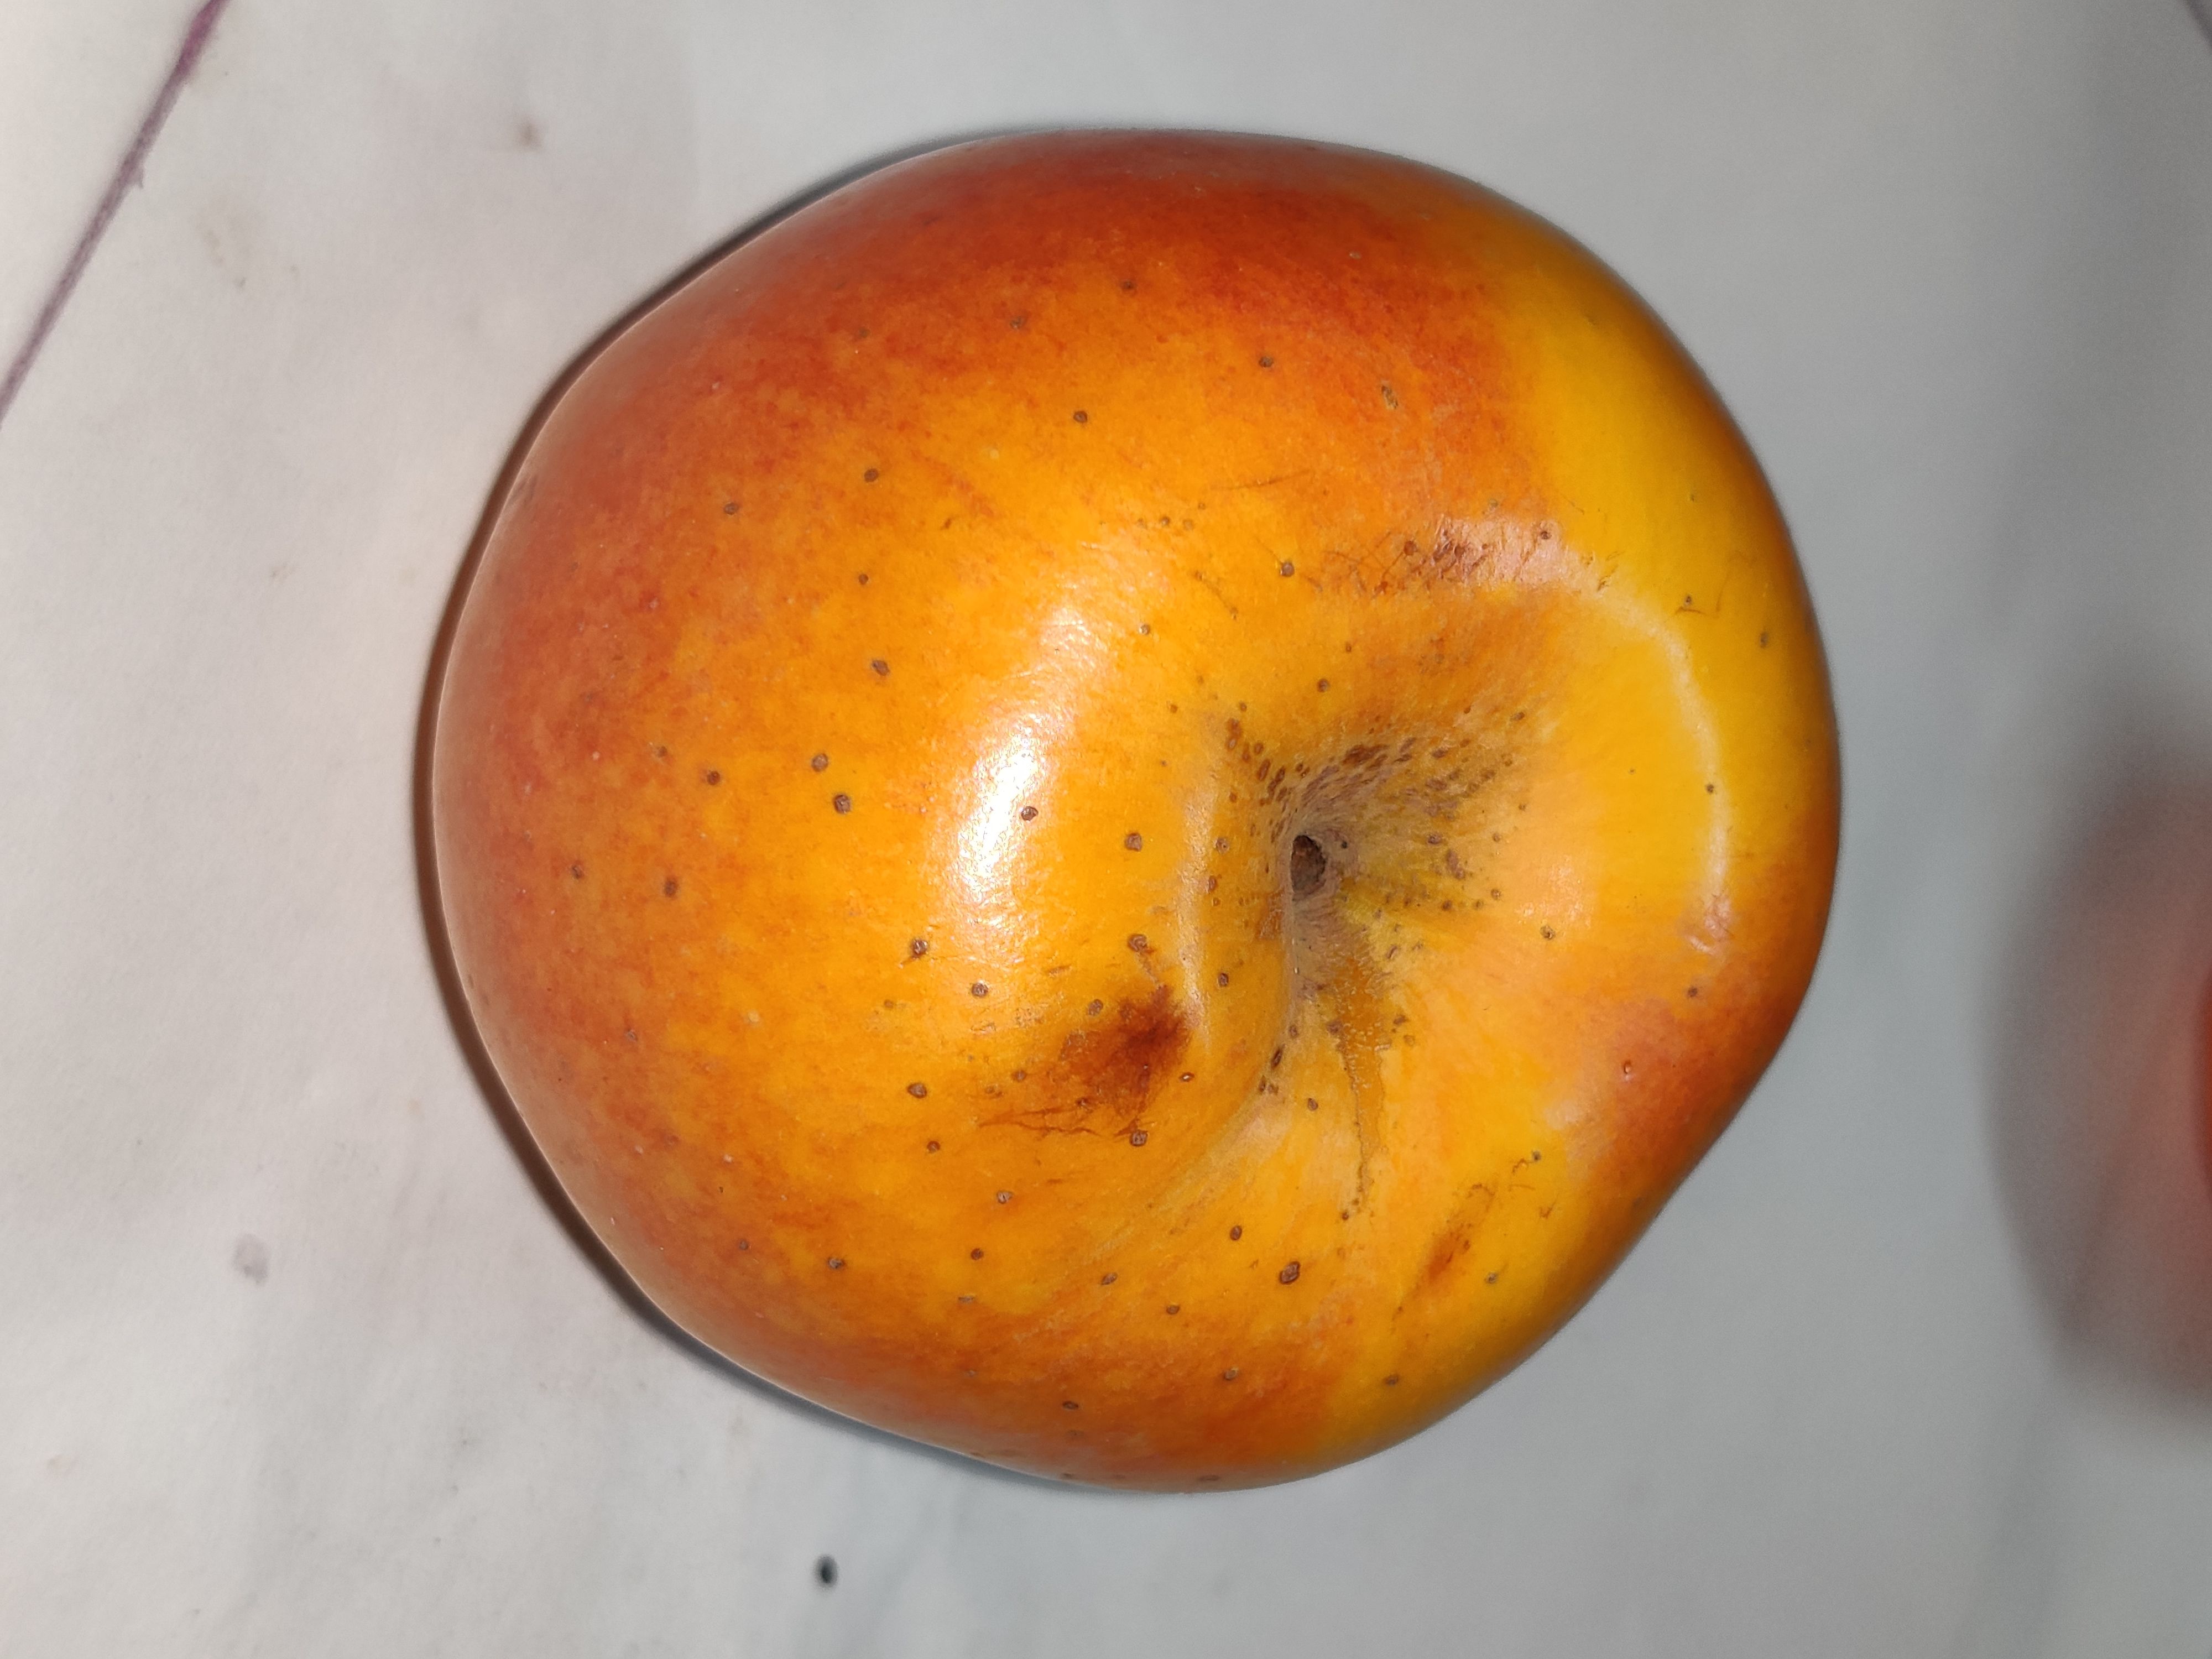
Fruit: apple
Grade: 2nd-grade